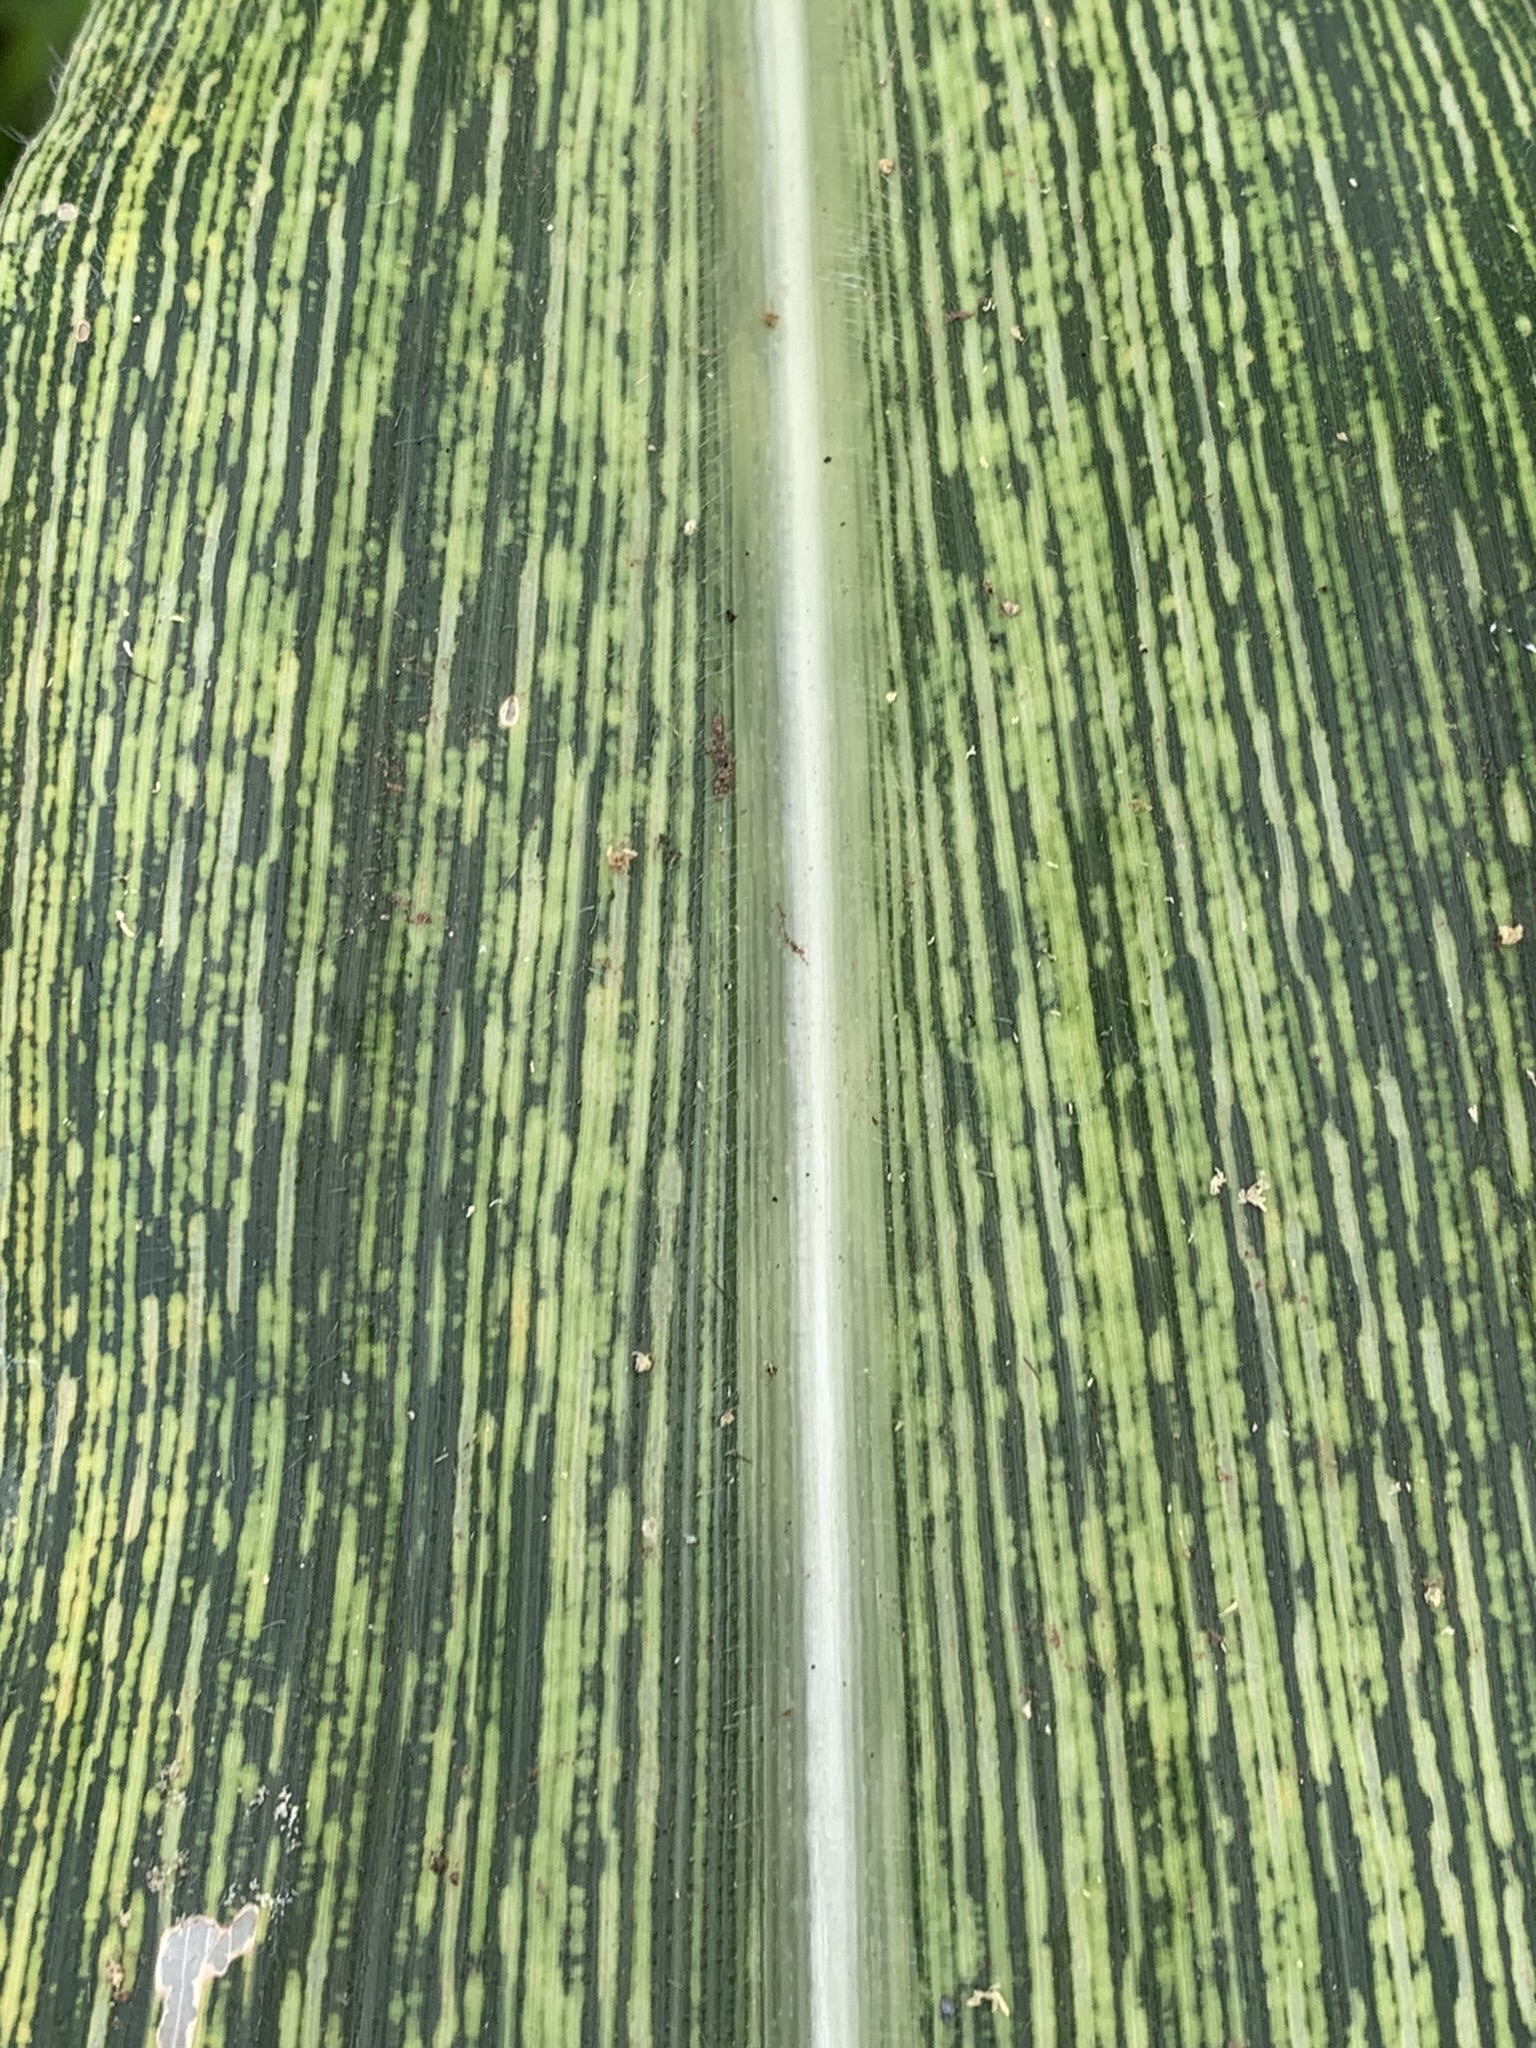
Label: MSV